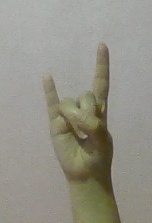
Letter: la